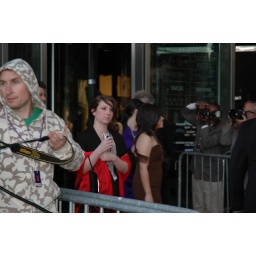
The woman in the brown dress is America Ferrara(Ugly Betty) going into The Shops at Columbus Circle